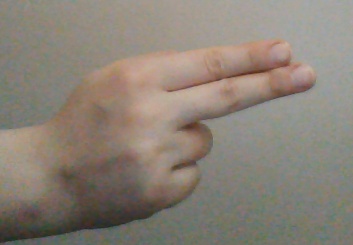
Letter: ain